Paris Viswanathan

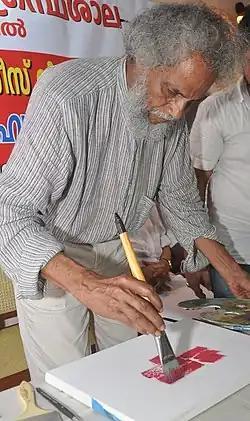
Viswanathan at work

Velu Viswanathan, popularly known as Paris Viswanathan (born 1 January 1940) is an Indian painter, sculptor and filmmaker. He is considered by many as one of the prominent modern painters in India. He is a recipient of the Best Documentary Film Award of the Festival dei Popoli, Florence and the "K. C. S. Paniker Award" of the Kerala Lalithakala